Culture of Serbia

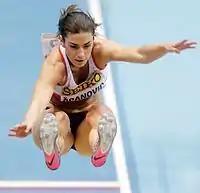
World, European and Diamond League champion long jumper Ivana Španović

During Ottoman rule, Serbs were forbidden to own property, to learn to read and write and denied the use of musical instruments. Church music had to be performed in private. The gusle, a one-stringed instrument, was used by Serbian peasants during this time in an effort to find a loophole through the stringent Ottoman laws. Filip Višnjić was a particularly notable guslar (gusle player). In the 18th century, Russian and Greek chant schools were established and the Serbian Orthodox Church accepted Church Slavonic into their liturgy.